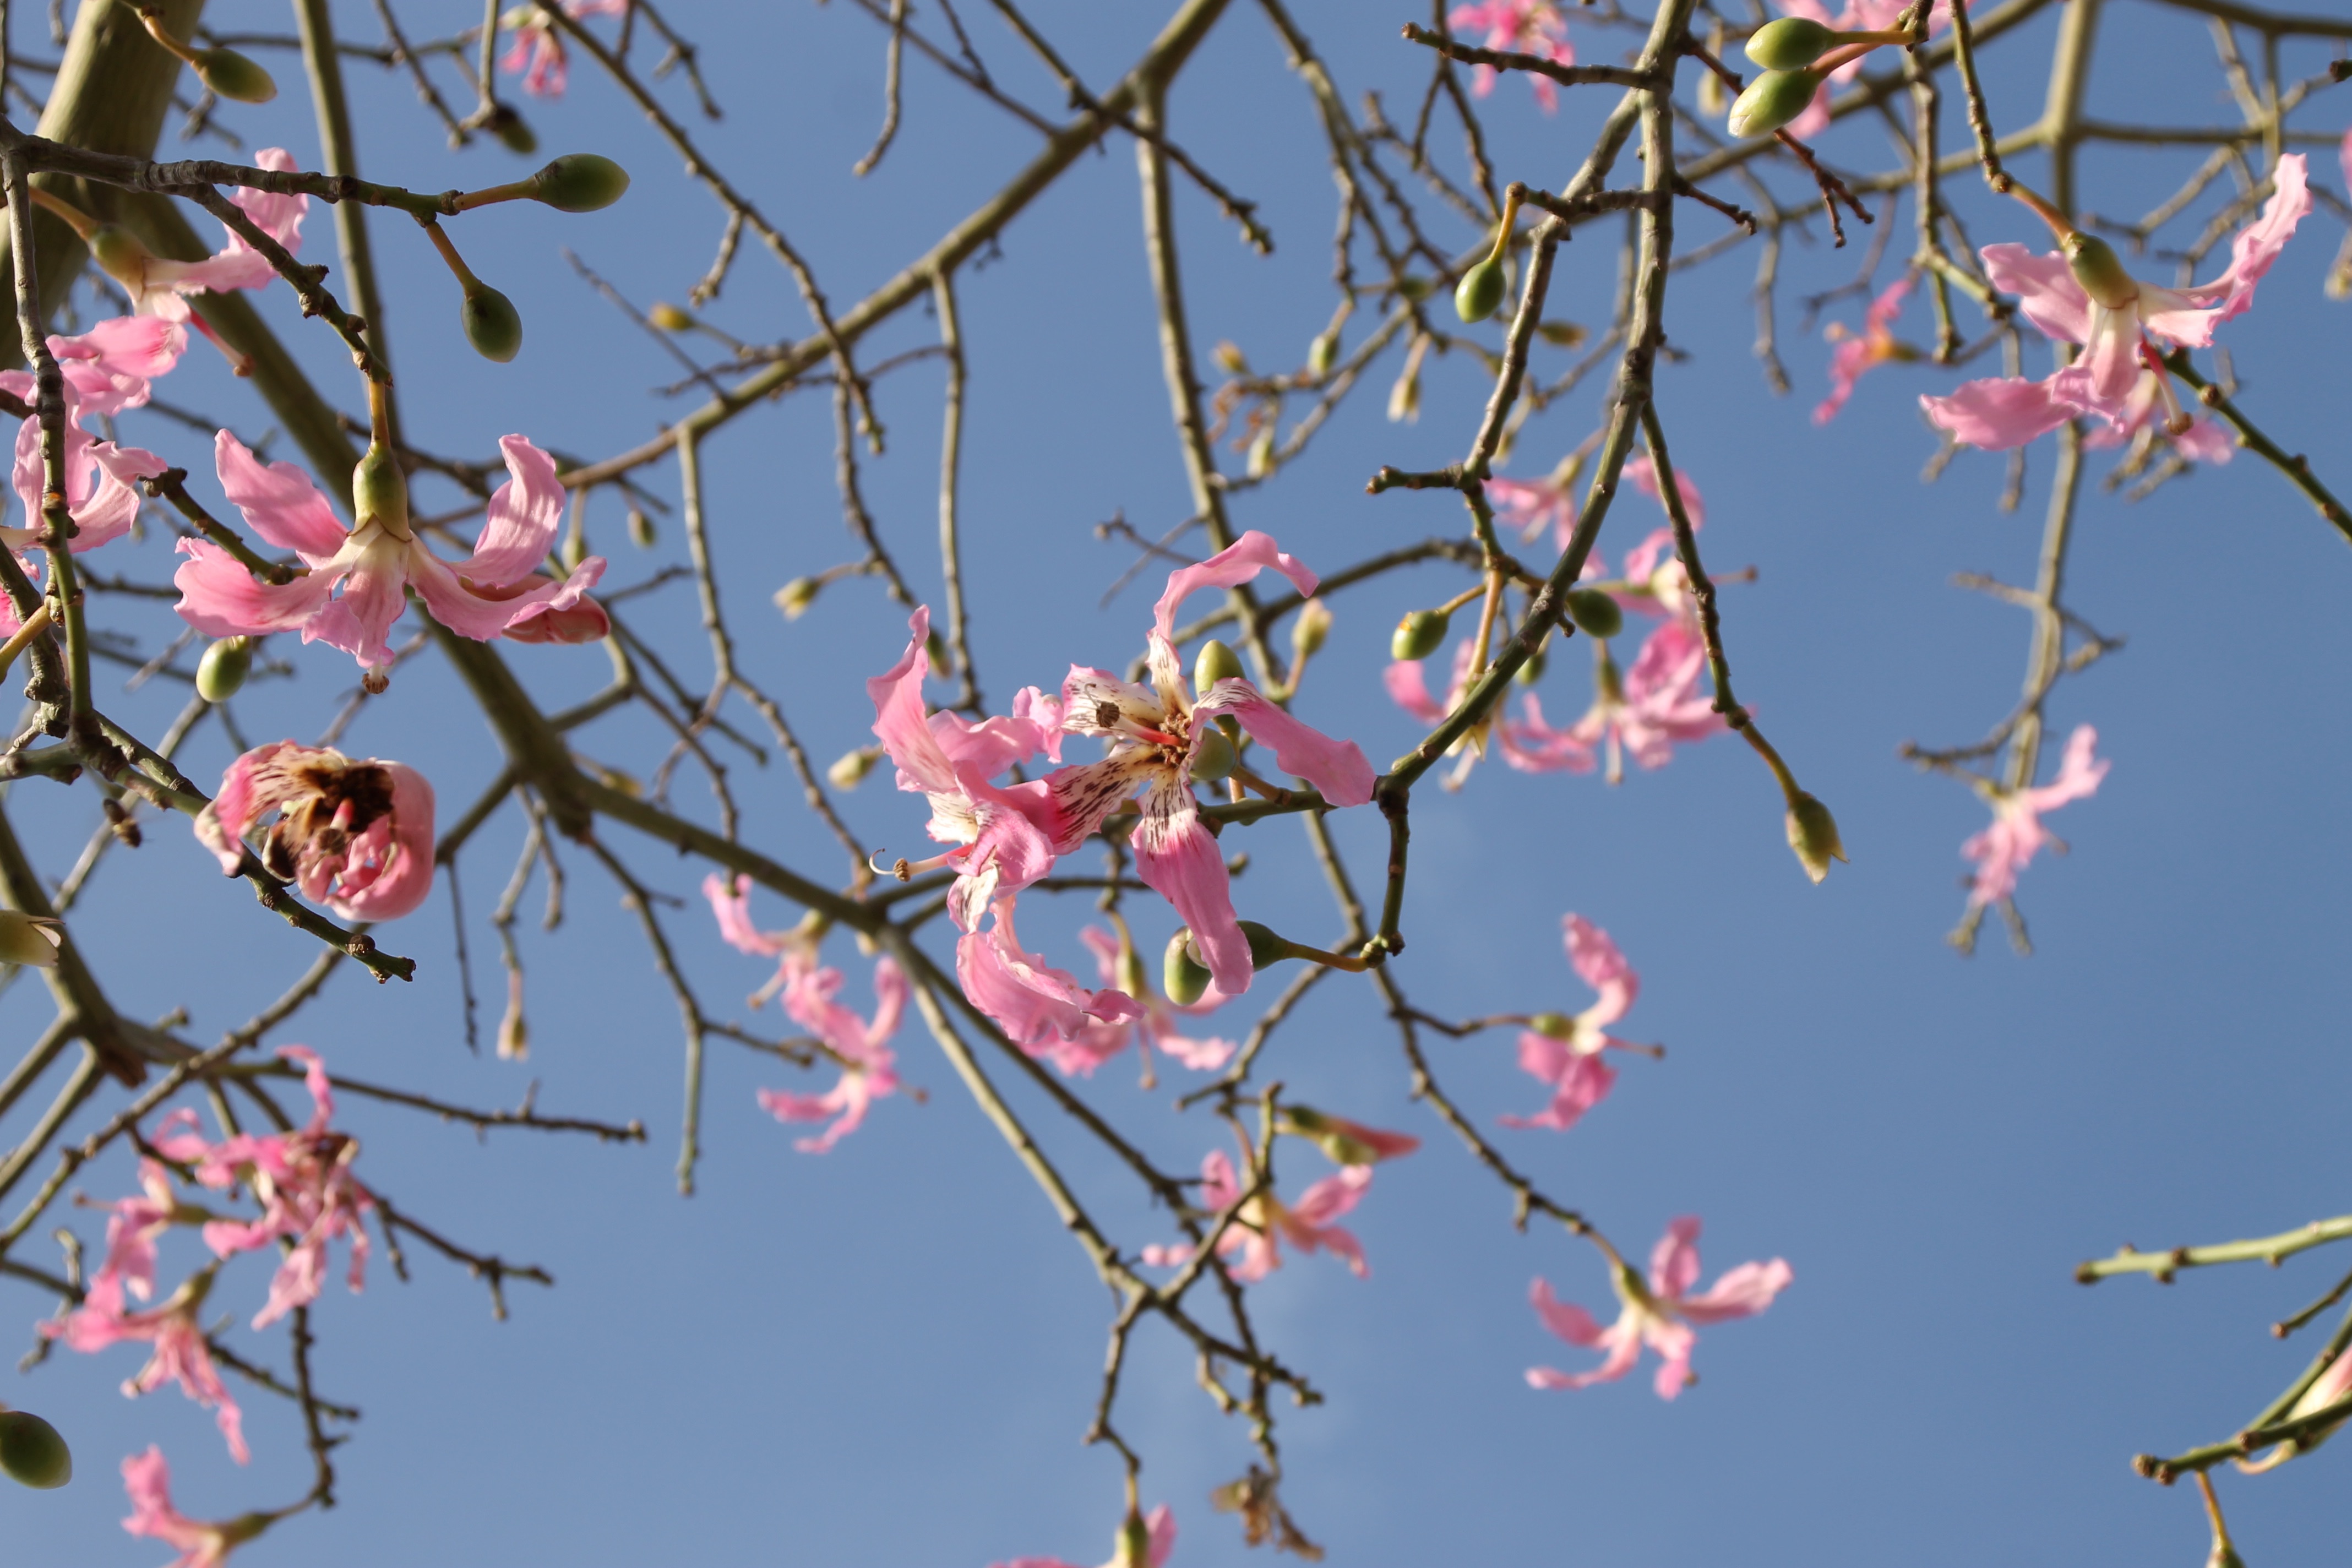
tree, branch, blossom, plant, leaf, flower, petal, spring, botany, flora, season, cherry blossom, flowering plant, land plant